Theories of urban planning

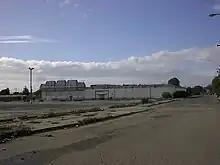
Blight may sometimes cause communities to consider redeveloping and urban planning.

Participatory planning is an urban planning paradigm that emphasizes involving the entire community in the strategic and management processes of urban planning; or, community-level planning processes, urban or rural. It is often considered as part of community development. Participatory planning aims to harmonize views among all of its participants as well as prevent conflict between opposing parties. In addition, marginalized groups have an opportunity to participate in the planning process.